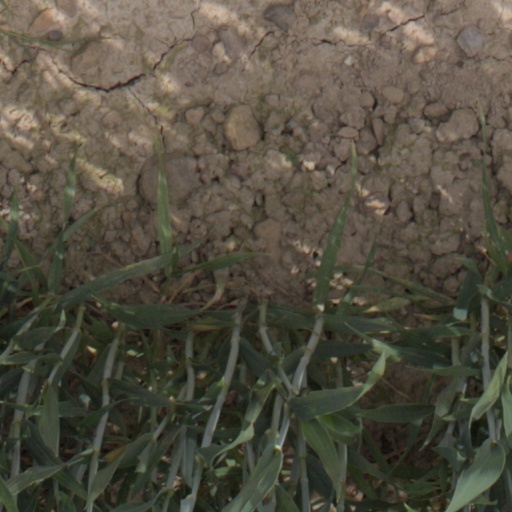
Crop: wheat